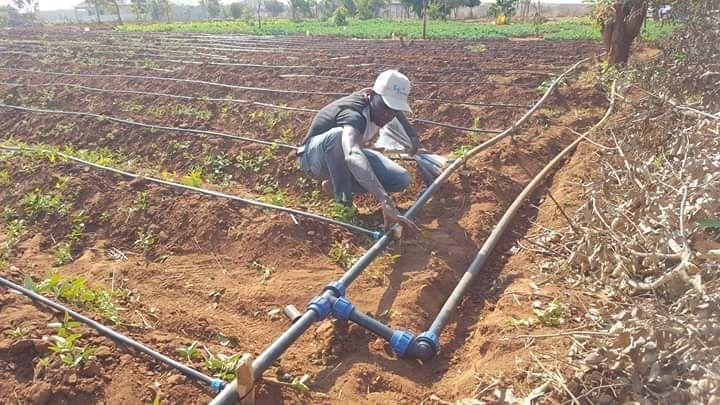
Mkulima wa mazao, akiwa anakagua mfumo wa umwagiliaji wa maji katika shamba unaotumia mabomba marefu meusi katika umwagiliaji.